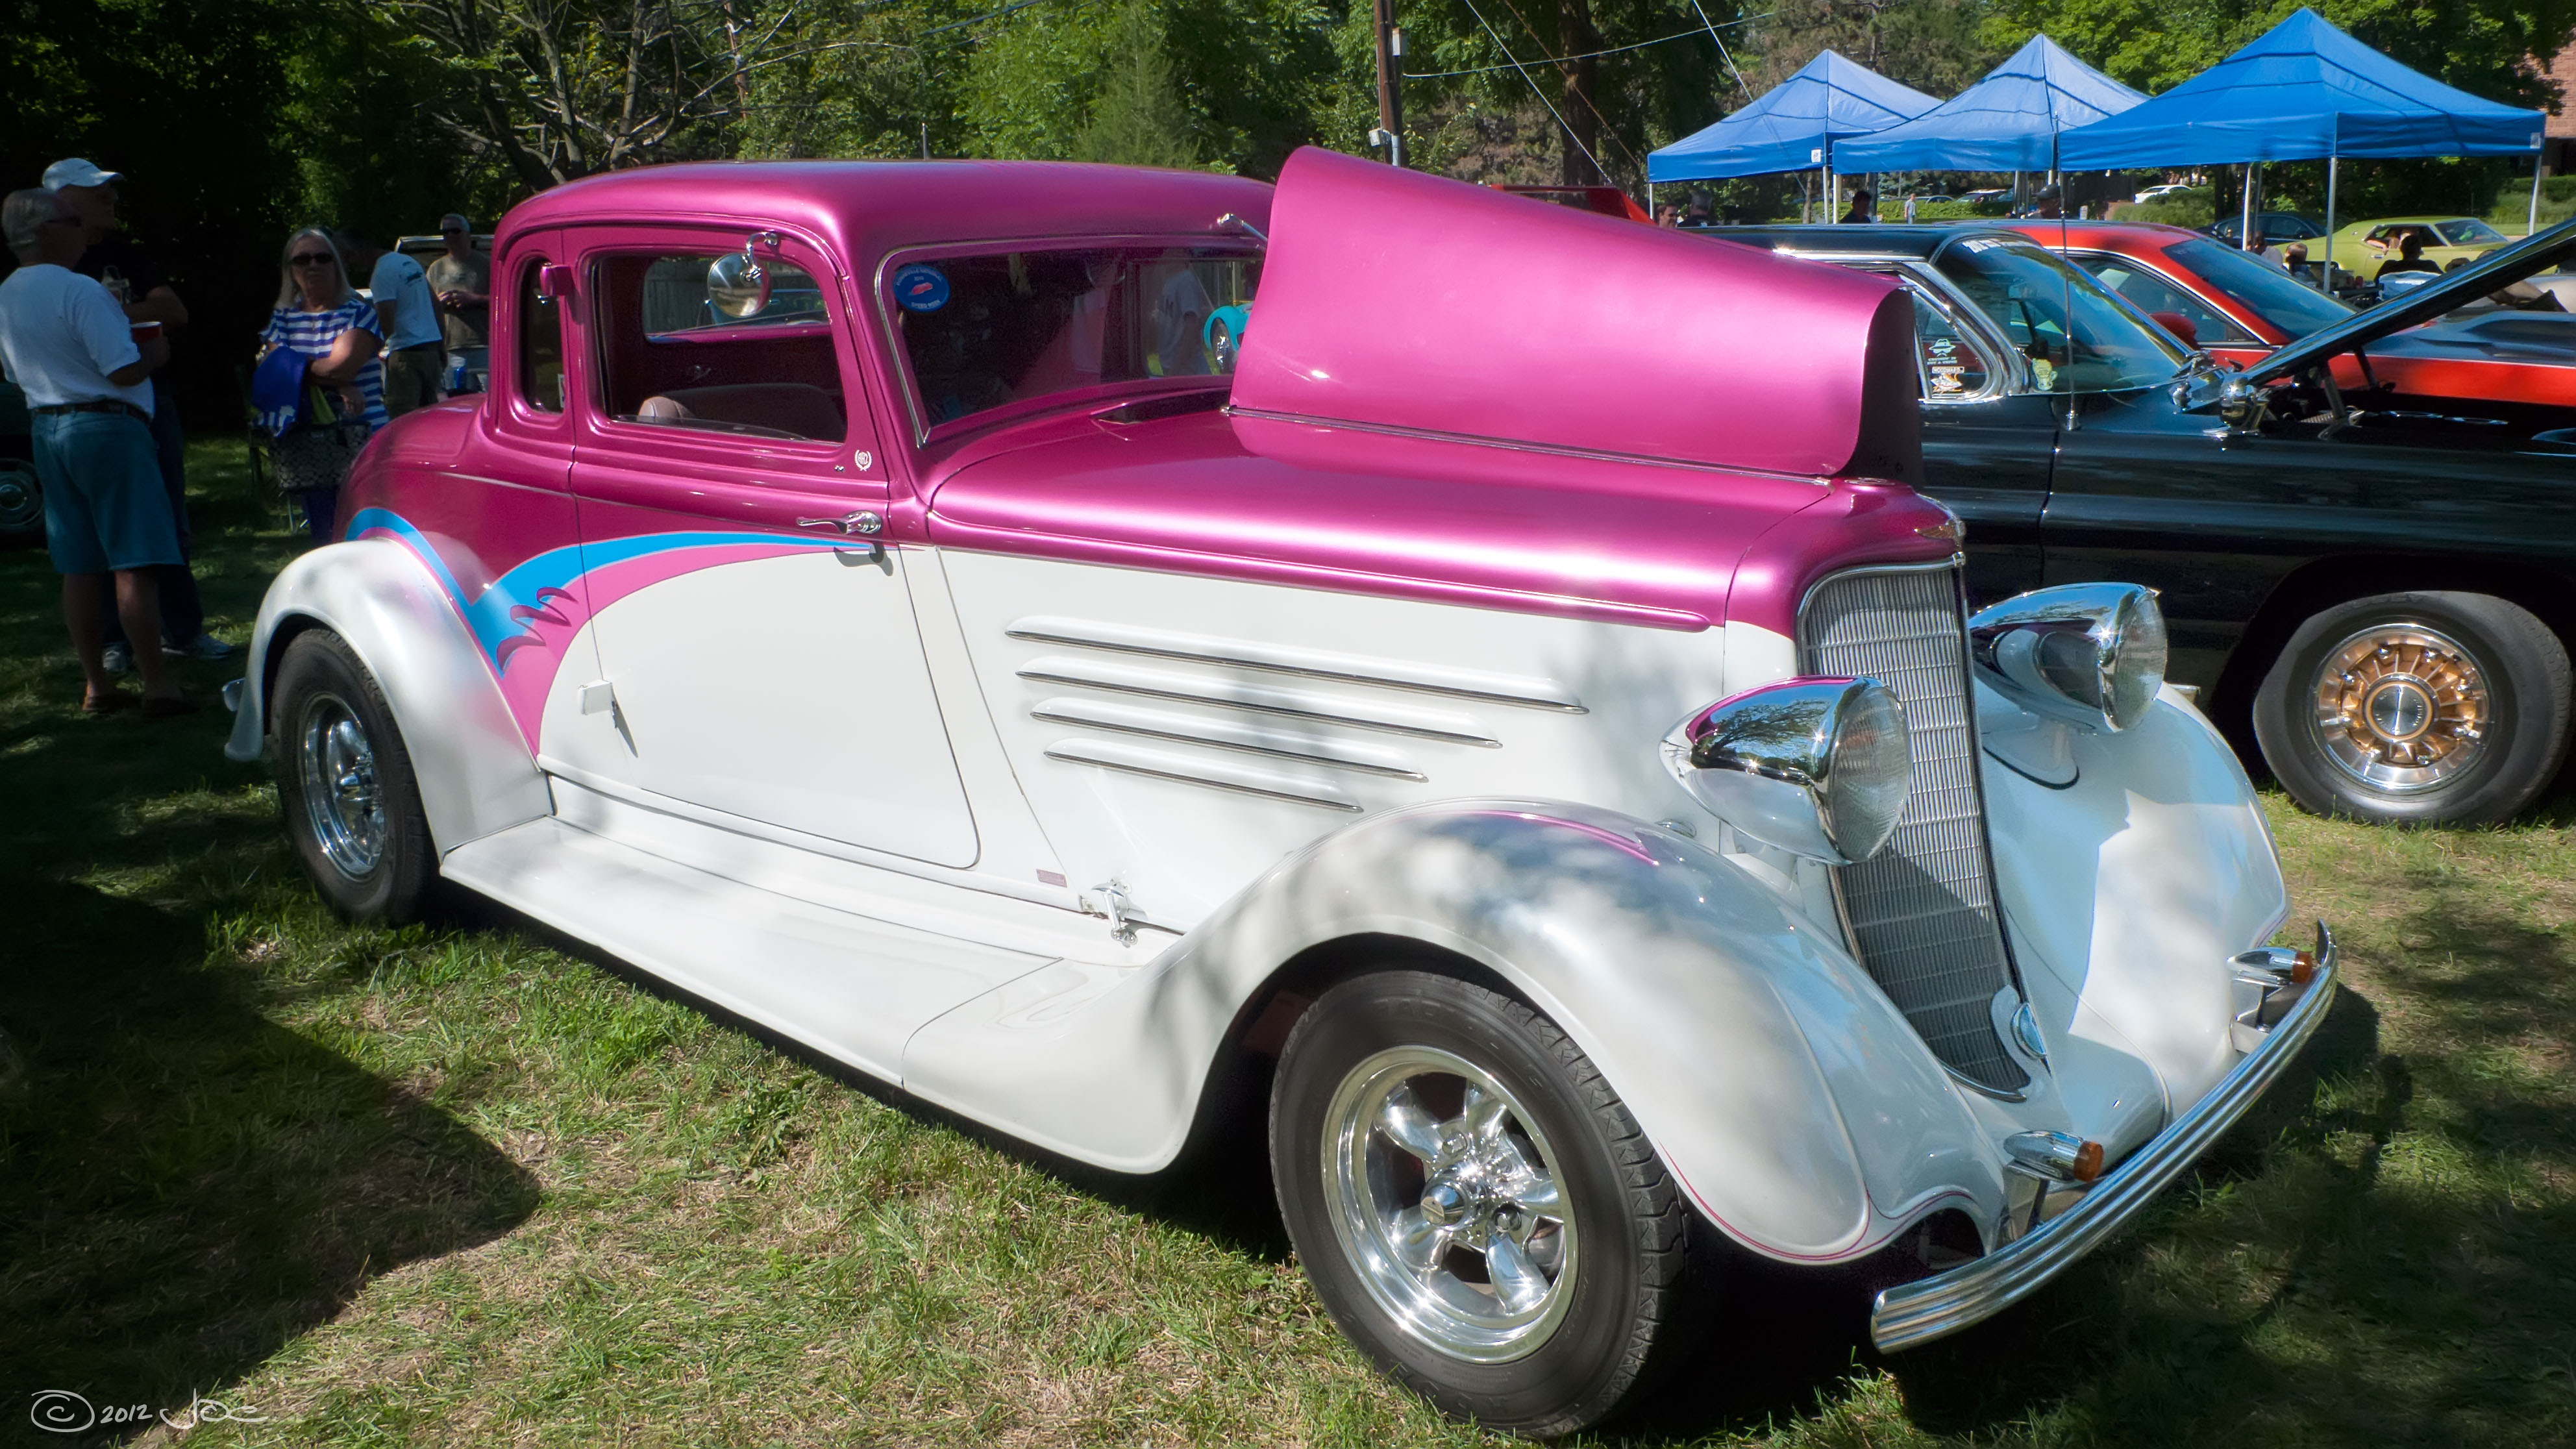
car, vehicle, show, motor vehicle, vintage car, cruise, 2012, dream, ford, sedan, classic, woodward, antique car, hot rod, auto show, land vehicle, touring car, automobile make, compact car, automotive design, luxury vehicle, custom car